Martin Písařík

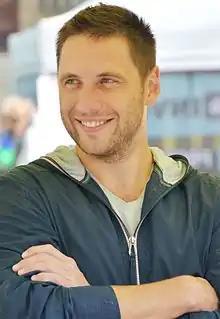
Martin Písařík (2015)

Martin Písařík (born 1 July 1979 in Prague) is a Czech film, television, stage and voice actor. He studied at the Jaroslav Ježek Conservatory. He performed the character of Oskar Všetečka in the Czech soap opera Ordinace v růžové zahradě.